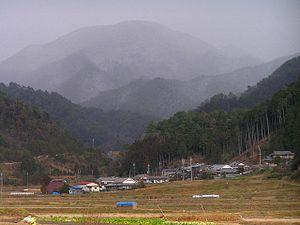
Le mont de Nishi est une montagne culminant à 727 m d'altitude à Sasayama dans la préfecture de Hyōgo au Japon.